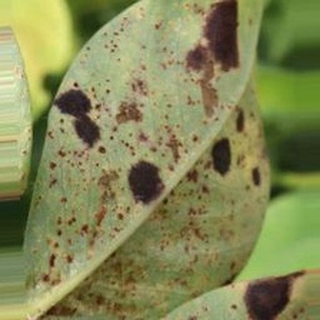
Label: groundnut_rust